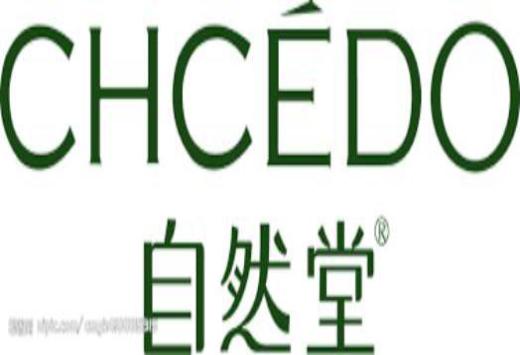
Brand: chando
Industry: Necessities